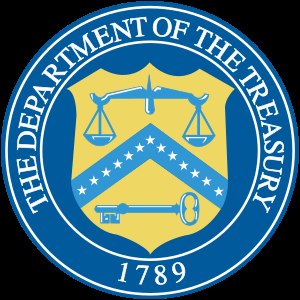
Amerikanske finansministre
Det amerikanske finansministeriums segl
USA's finansminister er et amerikansk føderalt embede i USA's regering, som blev oprettet 17. september 1789 med Alexander Hamilton som første minister. Finansministeren er øverste leder af det amerikanske finansministerium, og arbejder med finans- og pengepolitik, samt indtil 2003 enkelte sager indenfor national sikkerhed og forsvar. Størstedelen af ministeriets tjenester indenfor lovhåndhævelse, såsom ATF, toldtjenesten og United States Secret Service blev omstruktureret til andre ministerier i 2003 i forbindelse med oprettelsen af Home land Security.